Nuclear power

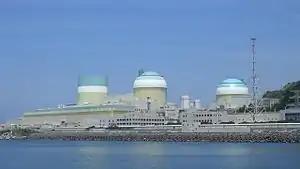
The Ikata Nuclear Power Plant, a pressurized water reactor that cools by using a secondary coolant heat exchanger with a large body of water, an alternative cooling approach to large cooling towers

The most common use of nuclear power in space is the use of radioisotope thermoelectric generators, which use radioactive decay to generate power. These power generators are relatively small scale (few kW), and they are mostly used to power space missions and experiments for long periods where solar power is not available in sufficient quantity, such as in the "Voyager 2" space probe. A few space vehicles have been launched using nuclear reactors: 34 reactors belong to the Soviet RORSAT series and one was the American SNAP-10A.